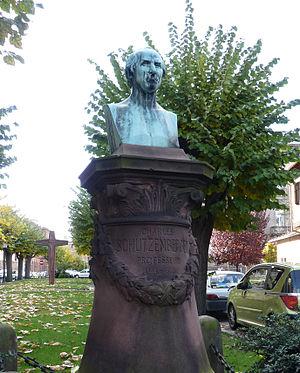
Buste du Pr. Charles Schutzenberger dans l'enceinte de l'Hôpital Civil. Sculpteur Philippe Grass
L'hôpital civil de Strasbourg est le site principal et historique des Hôpitaux universitaires de Strasbourg, le centre hospitalier universitaire de la ville de Strasbourg. La première trace écrite de l'hôpital date de 1143 et situe sa fondation en 1119. C'est à l'origine un hôpital pavillonnaire qui comportera 45 bâtiments répartis sur 23 hectares au sud du centre de la ville de Strasbourg, et il le restera jusqu'à l'inauguration du "Nouvel Hôpital Civil" en mars 2008, un hôpital-bloc ou monobloc qui réunit désormais une grande partie des services de l'ancien hôpital auparavant dispersés. Il possède depuis une capacité de 968 lits et 197 places. On trouve toujours dans l'enceinte de l'hôpital civil plusieurs bâtiments historiques ayant marqué l'histoire de la ville de Strasbourg, dont l'ancienne pharmacie ou encore la cave historique des hospices de Strasbourg, datant plus de 700 ans.
Charles Schützenberger, né le 1ᵉʳ février 1809 à Strasbourg et mort le 22 septembre 1881 dans la même ville, est un médecin alsacien, professeur à la Faculté de médecine de Strasbourg.